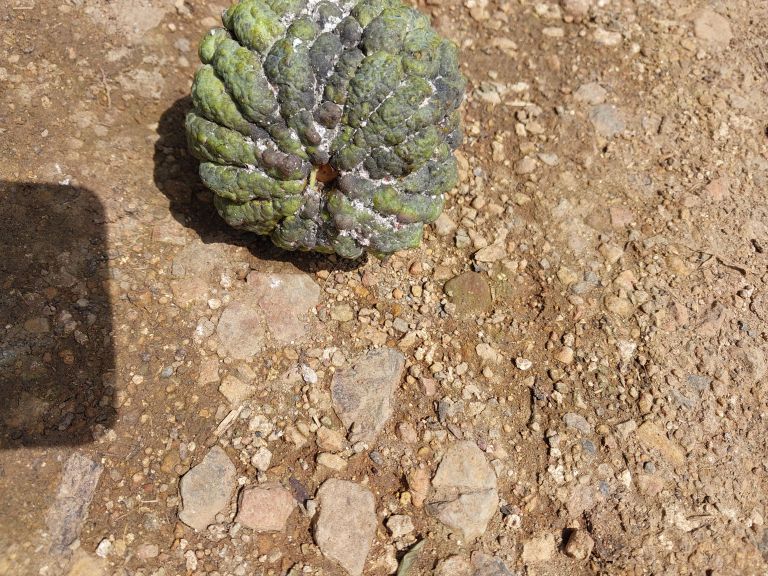
Disease label: Blank Canker